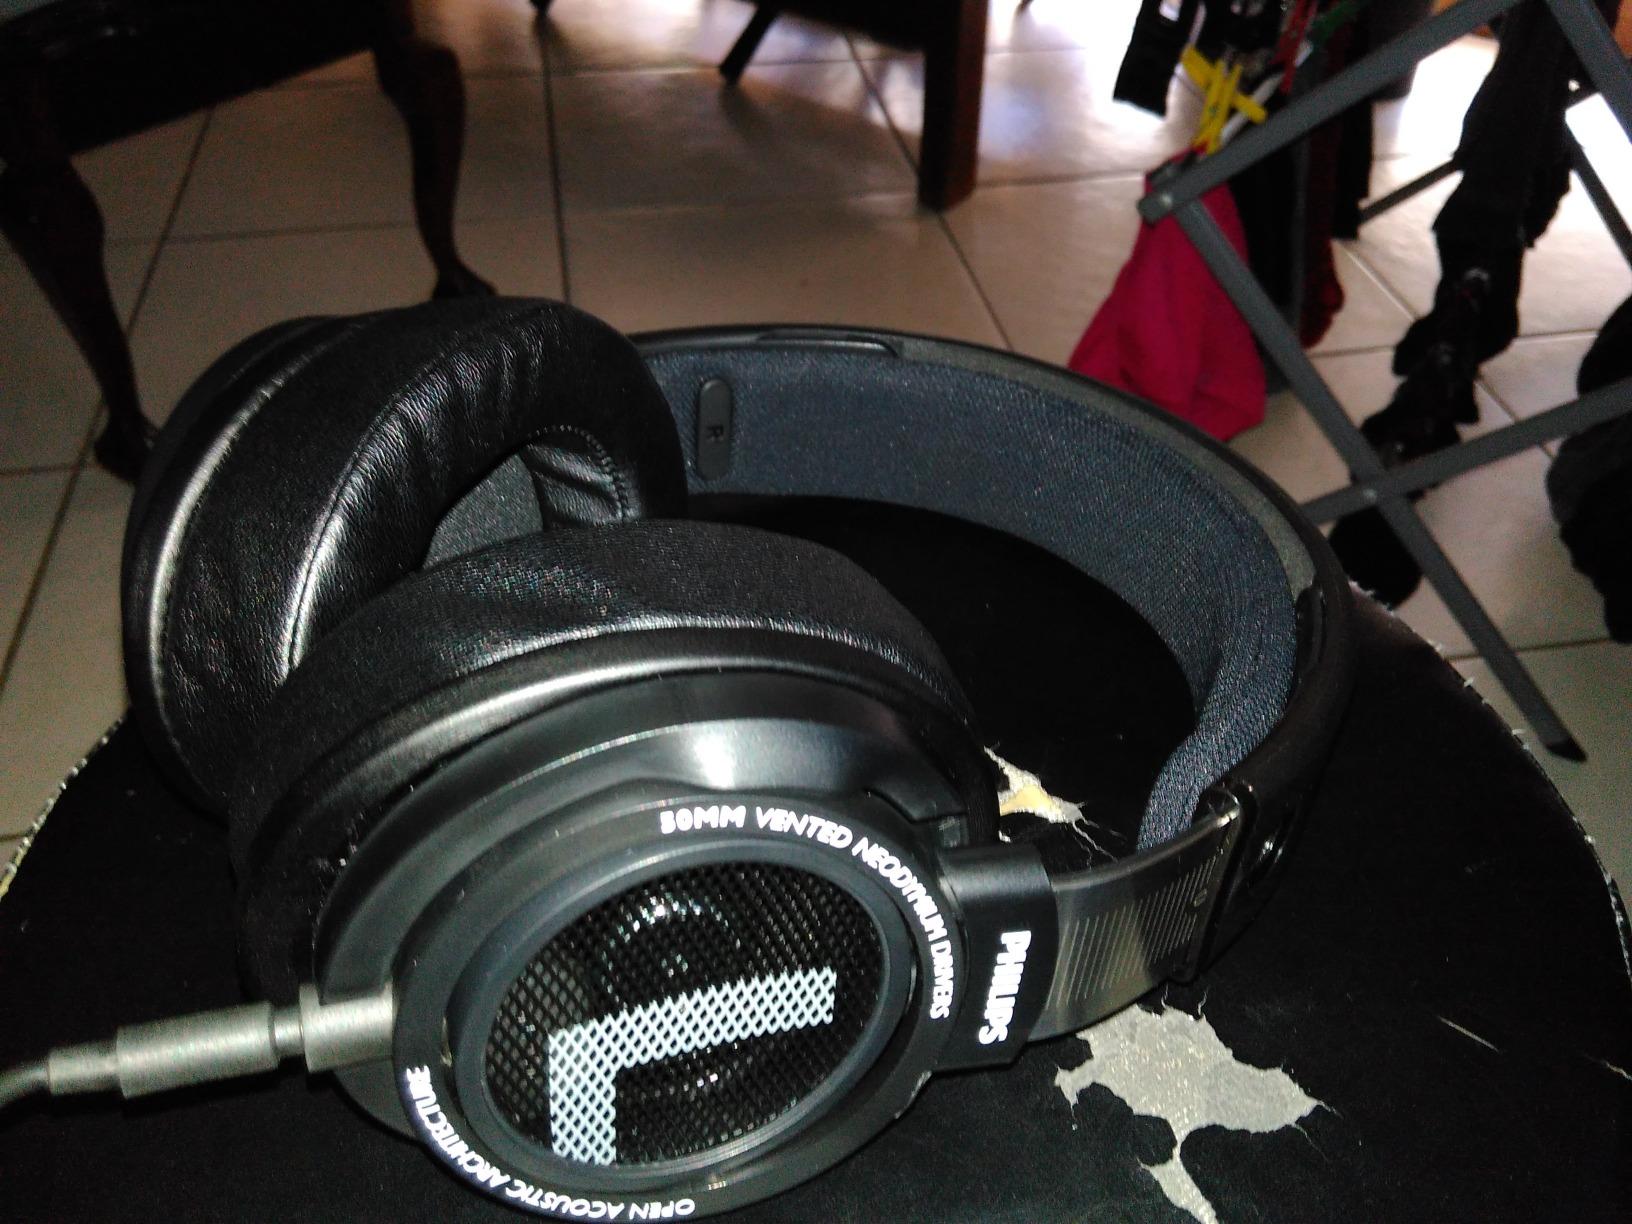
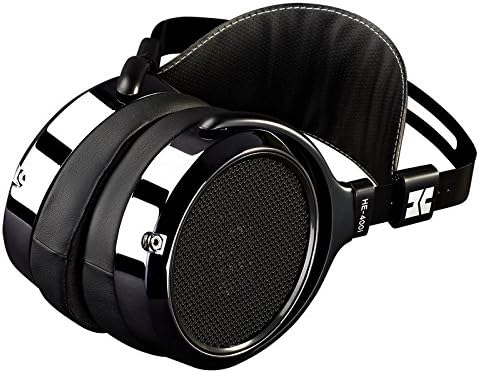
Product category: headphones
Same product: no